South Yorkshire Transport

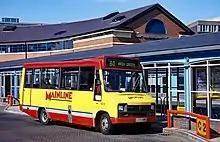
Mainline Renault 50 midibus at Sheffield Interchange

Throughout the late-1980s and early-1990s, South Yorkshire Transport faced serious competition from a number of independent operators and group subsidiaries in and around Sheffield. The most notorious of these included Sheffield Omnibus, Andrews and Yorkshire Terrier, which was founded by former SYT employees. Like many post-deregulation operators at the time, South Yorkshire Transport promptly began to operate midibuses in competition with these other independents in 1988, known as the 'Eager Beaver' and 'Little Nipper' services, initially operated using a mixed fleet of new and former Lincoln City Transport Reeve Burgess Beaver-bodied Renault 50 series minibuses. 240 of these Reeve Burgess/Dodge midibuses were acquired for these competing routes between 1987 and 1991 by South Yorkshire Transport. At its peak in 1992, 13 operators were running competing services in and around Sheffield, with up to 350 buses an hour entering the city centre.